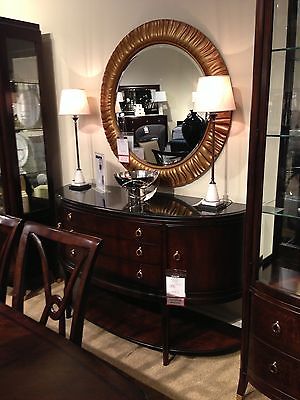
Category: cabinet